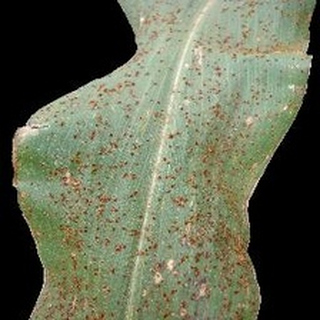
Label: corn_common_rust